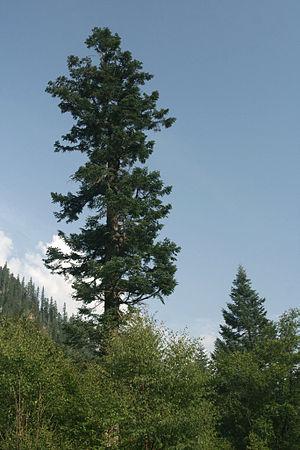
Abies fargesii est un conifère de la famille des Pinacées. Il est originaire du Centre et de l'Est de la Chine.